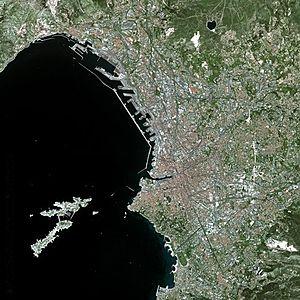
Marseille est une commune du Sud-Est de la France, chef-lieu du département des Bouches-du-Rhône et préfecture de la région Provence-Alpes-Côte d'Azur.
La Désirade est une pointe rocheuse et un feu de signalisation maritime à l'entrée du Vieux-Port de Marseille.
La feu de Sourdaras est une marque cardinale située à proximité de l'entrée du Vieux-Port de Marseille, entre les îles d'Endoume et l'île d'If. Le signal lumineux est un feu blanc. Il est voisin de la tourelle du Canoubier, située à une centaine de mètres au nord.